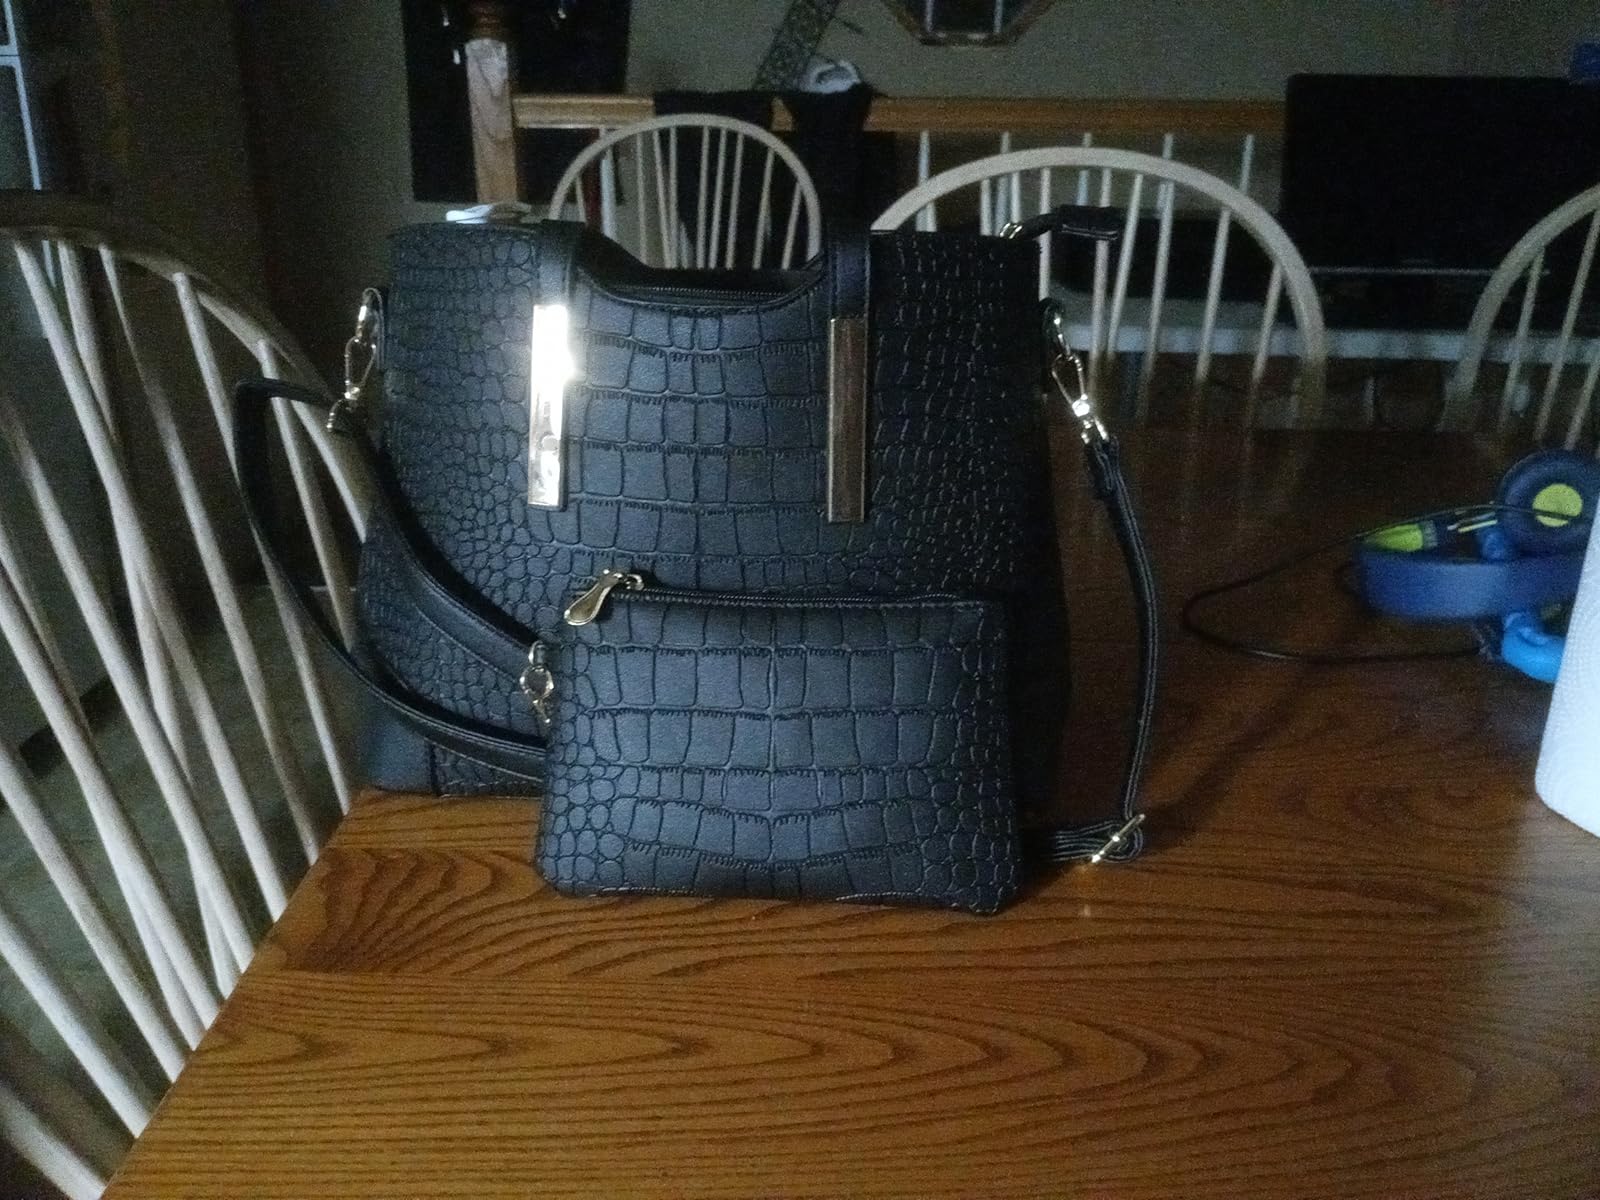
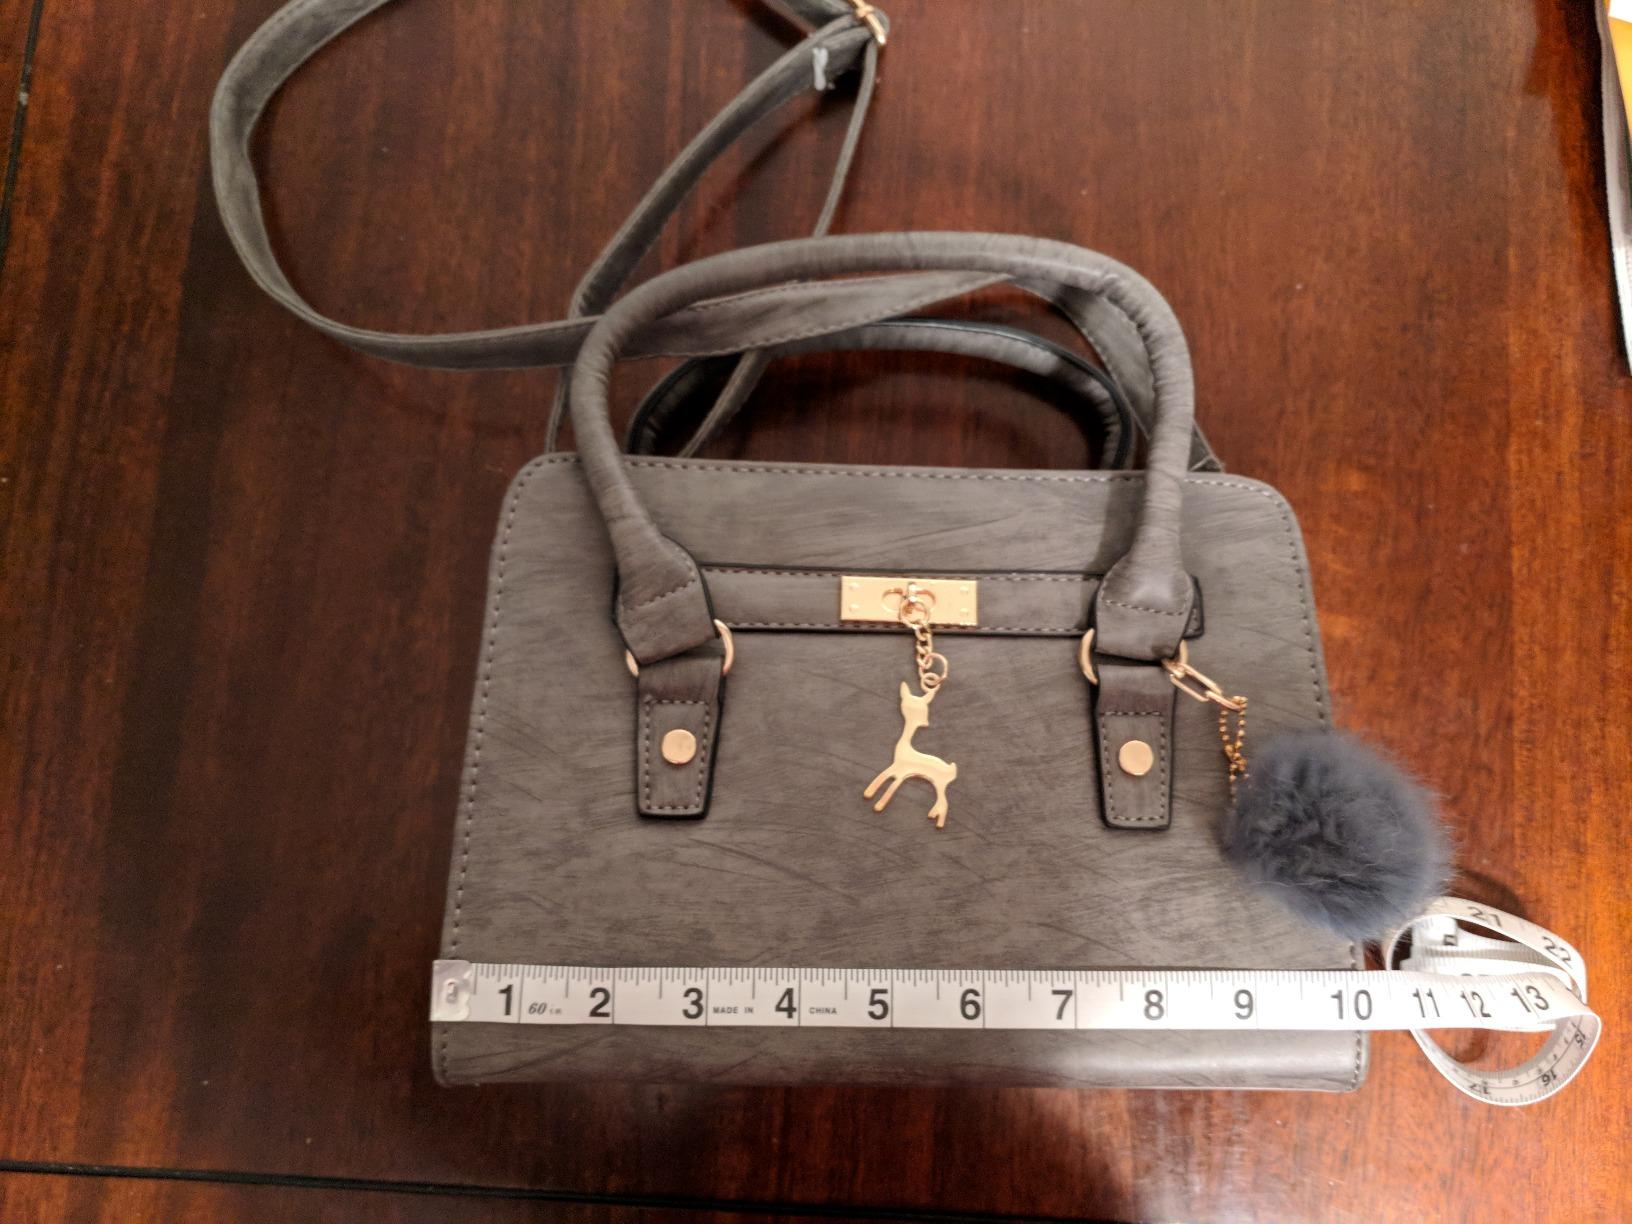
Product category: accessories_handbag
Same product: no